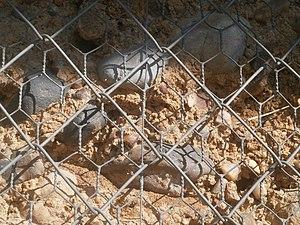
Détail de la coupe du rempart oriental de l'oppidum
Le rempart gaulois des Châteliers est une fortification en terre située sur le plateau des Châteliers, sur la commune française d'Amboise, dans le département d'Indre-et-Loire.